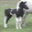
Label: horse